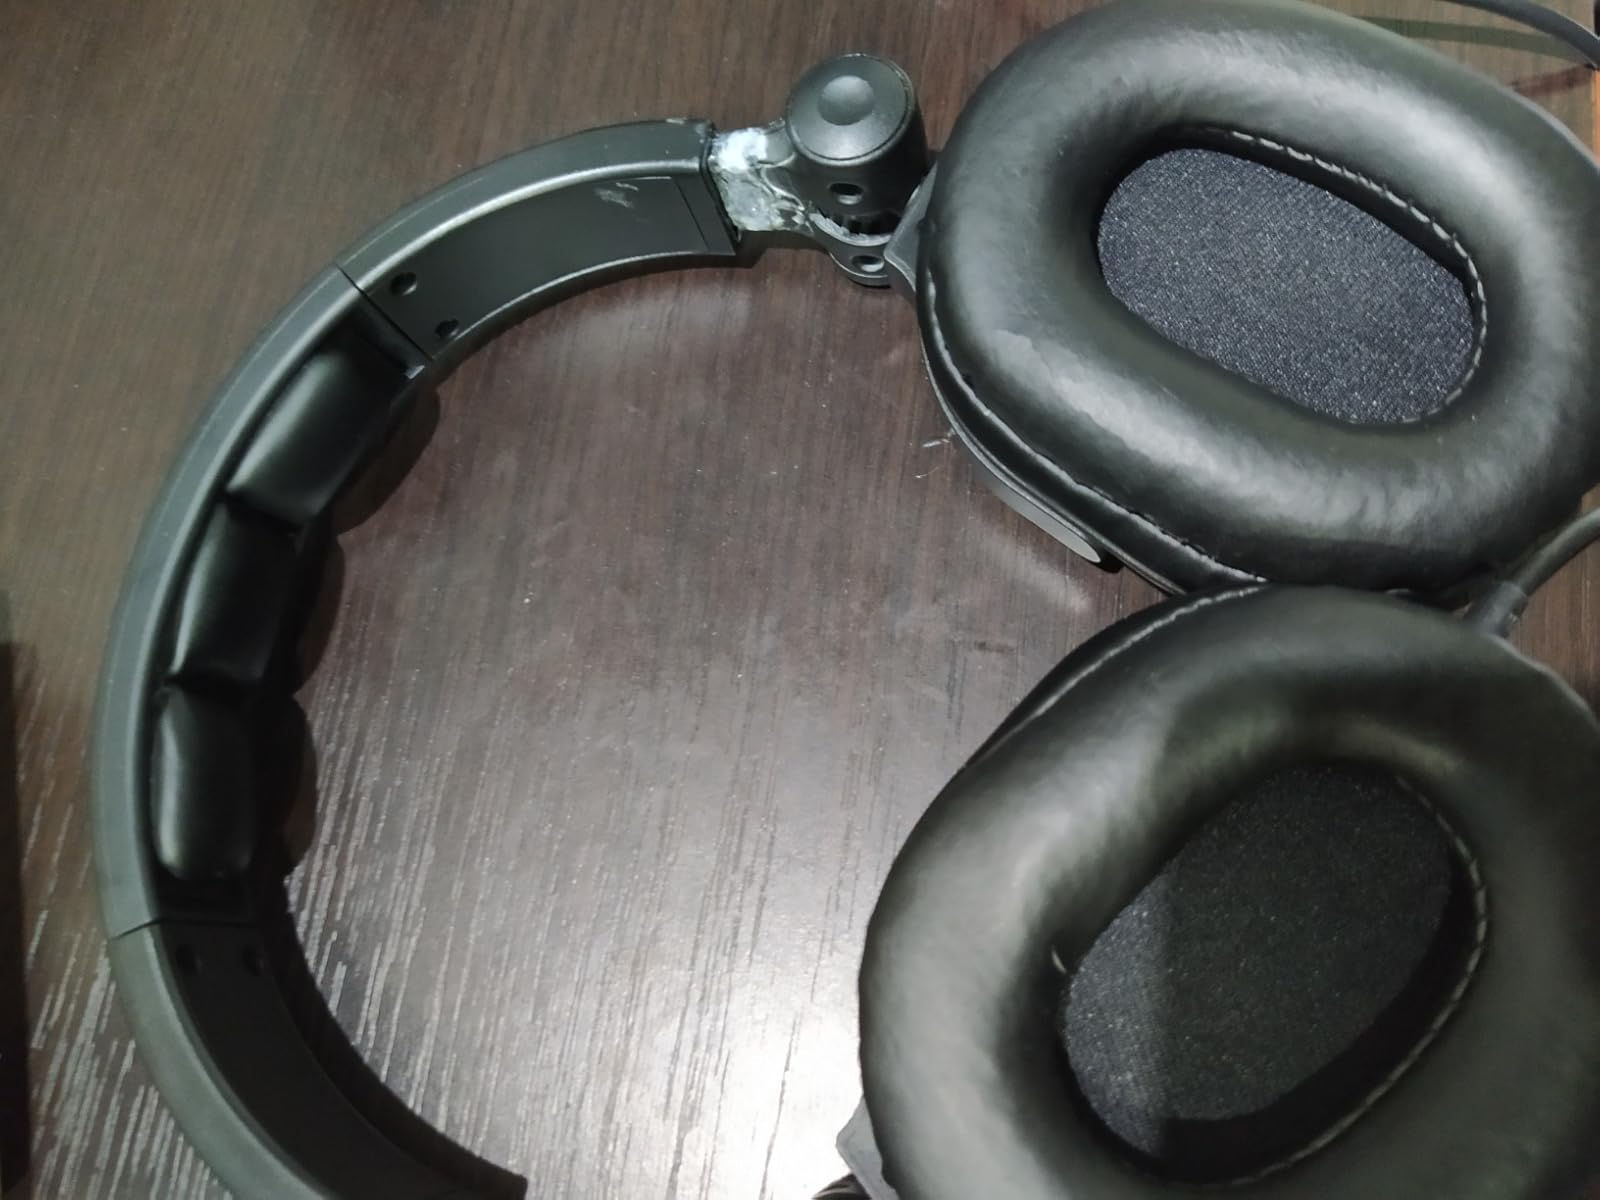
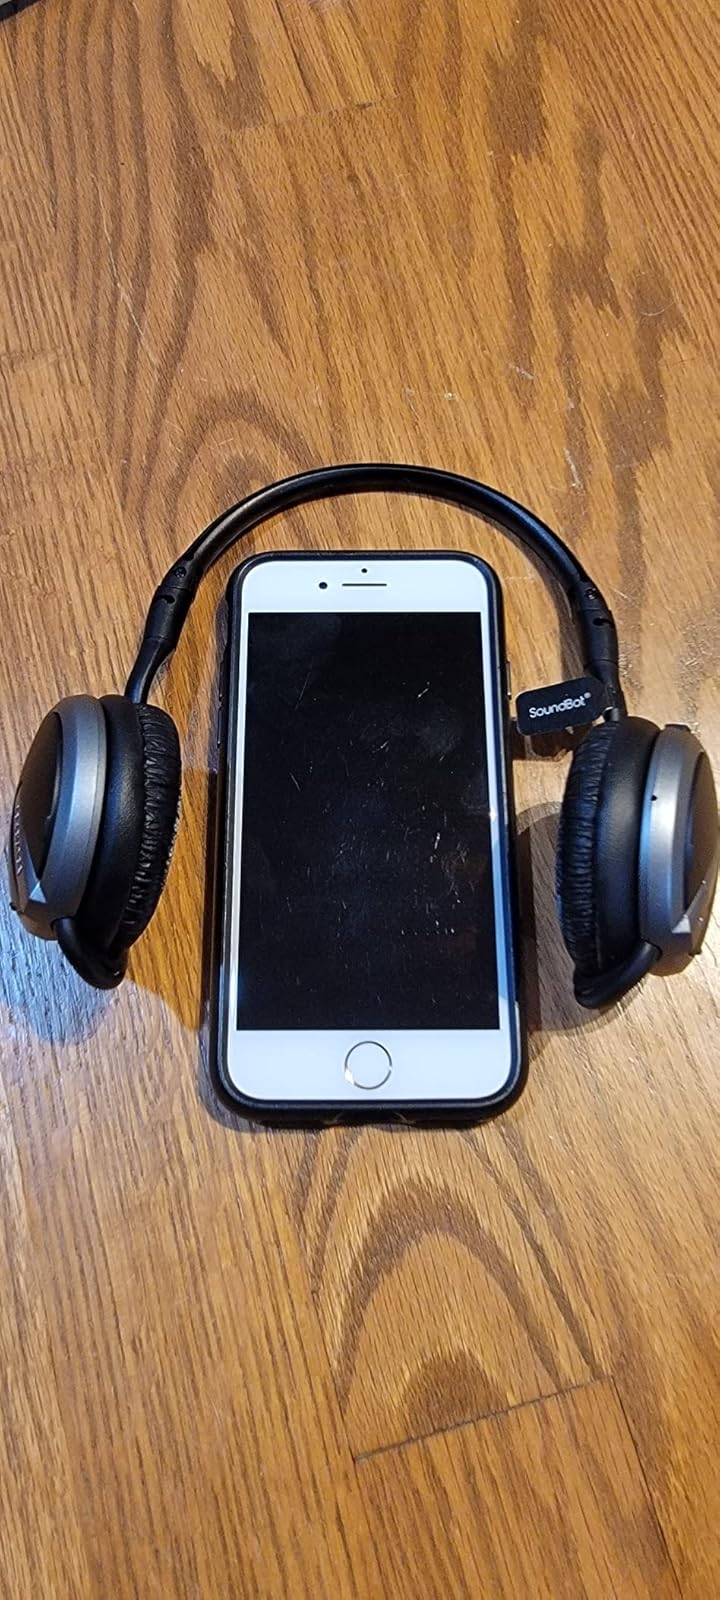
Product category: headphones
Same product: no